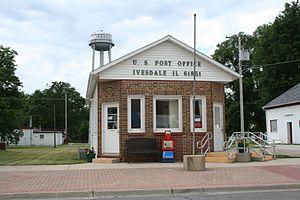
Ivesdale est un village des comtés de Champaign et Piatt dans l'Illinois, aux États-Unis. Il est incorporé le 31 août 1874.